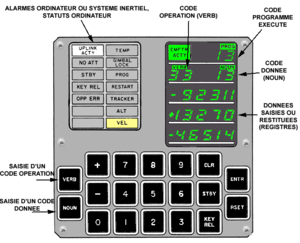
Schéma de la console de l'ordinateur de navigation principal du module lunaire Apollo (Display and Keyboard DSKY)
Le module lunaire ou LEM ou LM est le véhicule spatial utilisé dans le cadre du programme spatial américain Apollo pour débarquer des hommes sur la Lune. Son rôle est de faire atterrir sur la Lune deux des trois membres d'équipage du vaisseau Apollo avec des équipements scientifiques, de leur permettre d'y séjourner de deux à quatre jours avant de décoller pour rejoindre le module de commande et de service, resté en orbite lunaire et chargé de ramener l'équipage sur Terre.